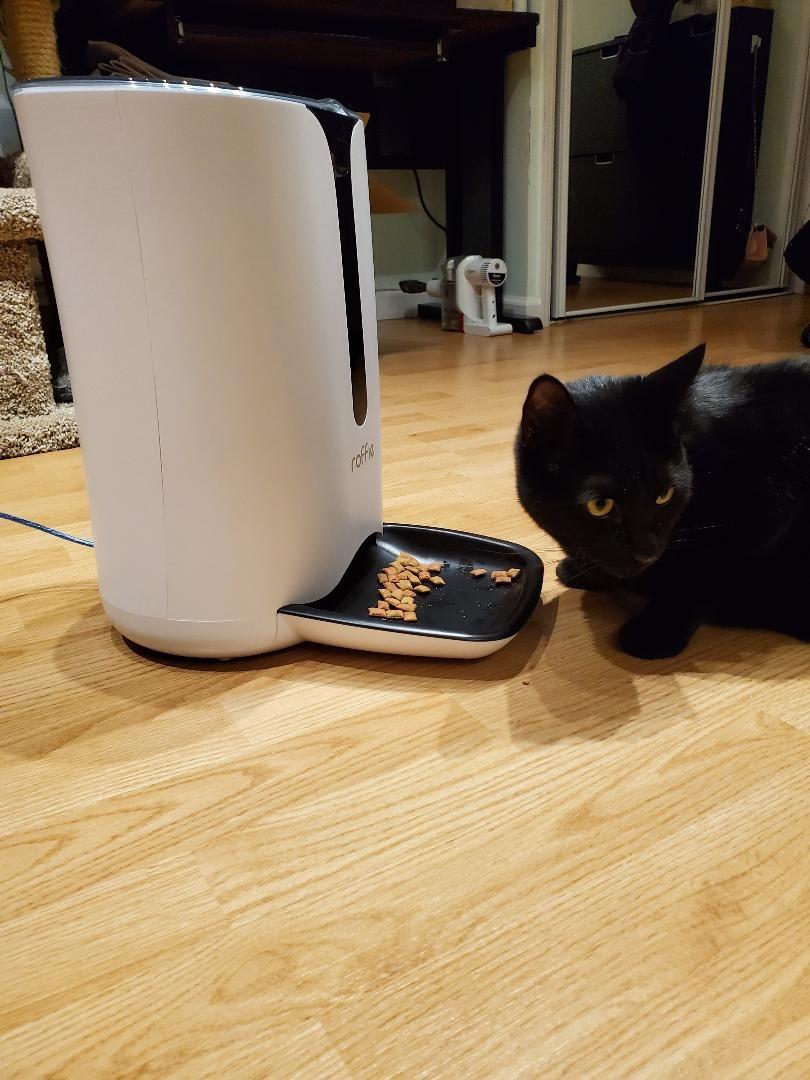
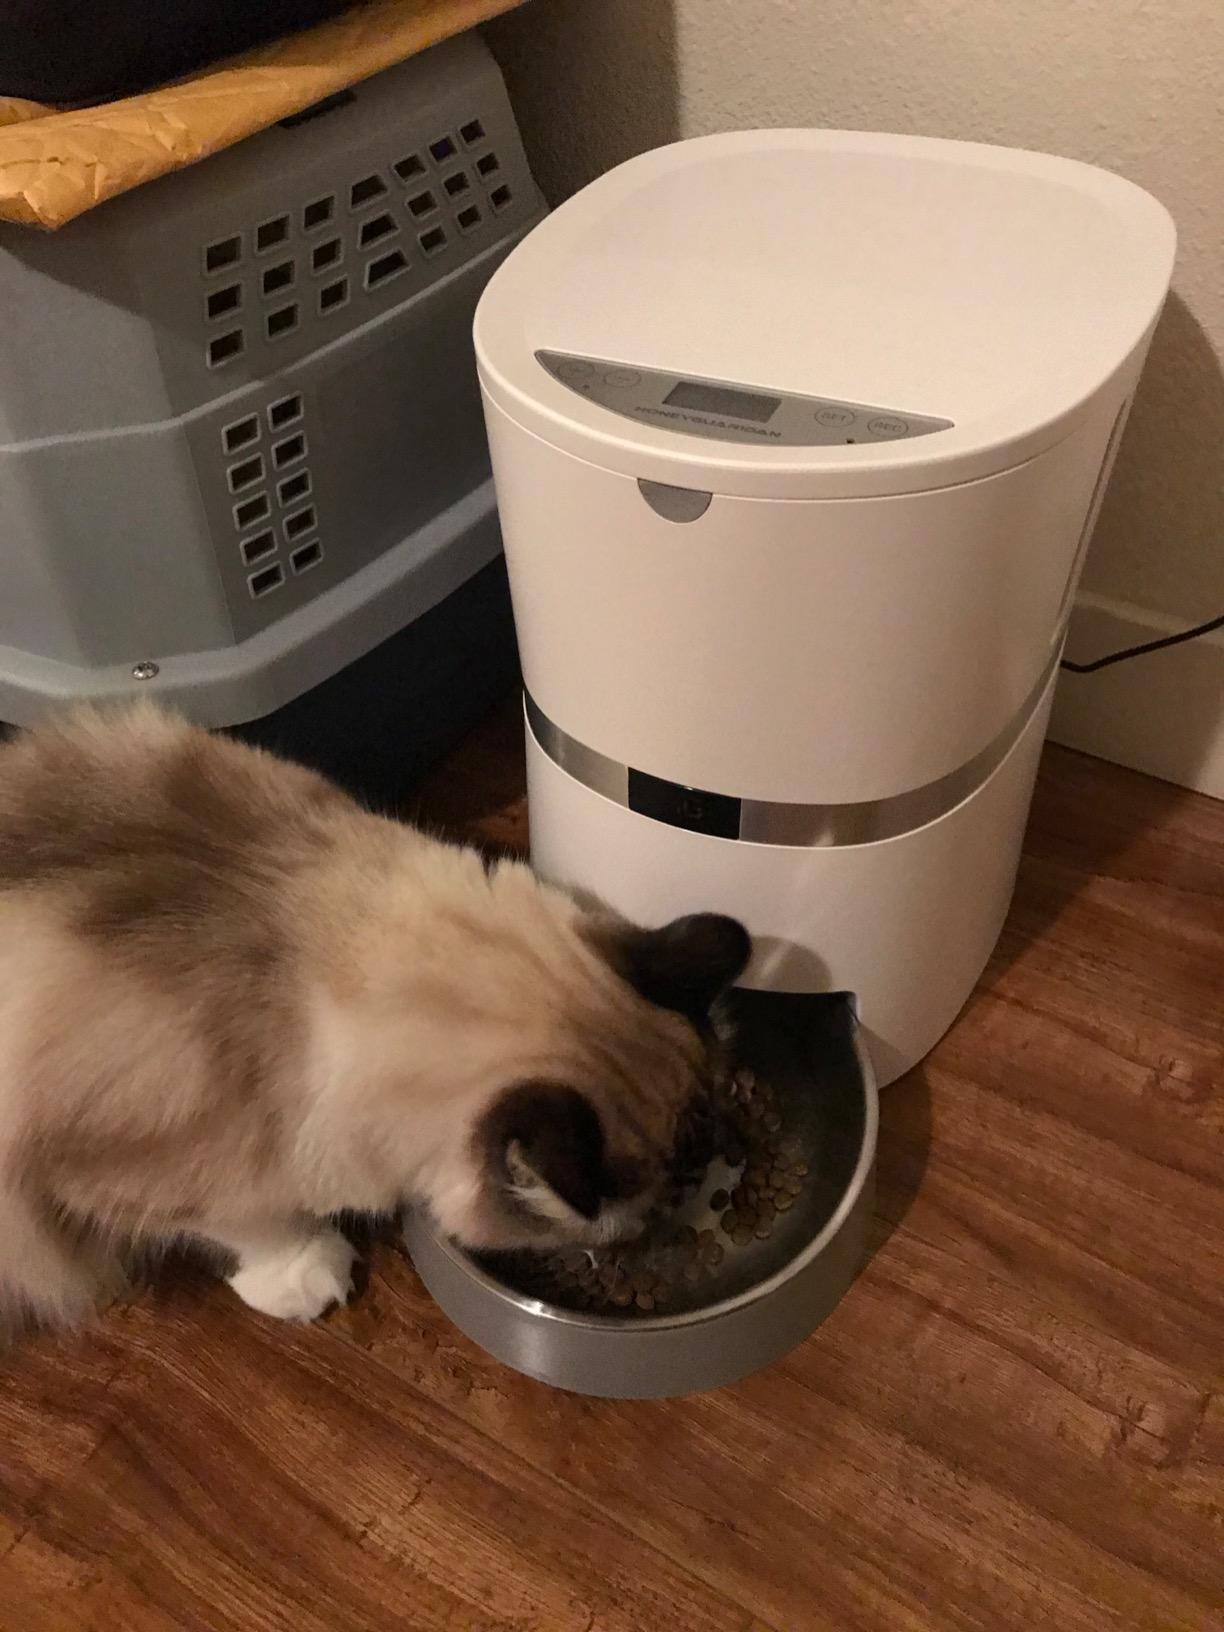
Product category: items_feeder
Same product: no